2016 UEFA Europa League final

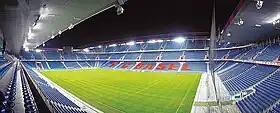
The St. Jakob-Park in Basel was selected to host the final in September 2014.

The St. Jakob-Park was announced as the venue of the final at the UEFA Executive Committee meeting in Nyon, Switzerland, on 18 September 2014. This was the first European club final hosted at the stadium, although the previous stadium of the same name, the St. Jakob Stadium, which opened in 1954 for the 1954 FIFA World Cup and closed in 1998, hosted four European Cup Winners' Cup finals in 1969, 1975, 1979 and 1984.